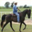
Label: horse